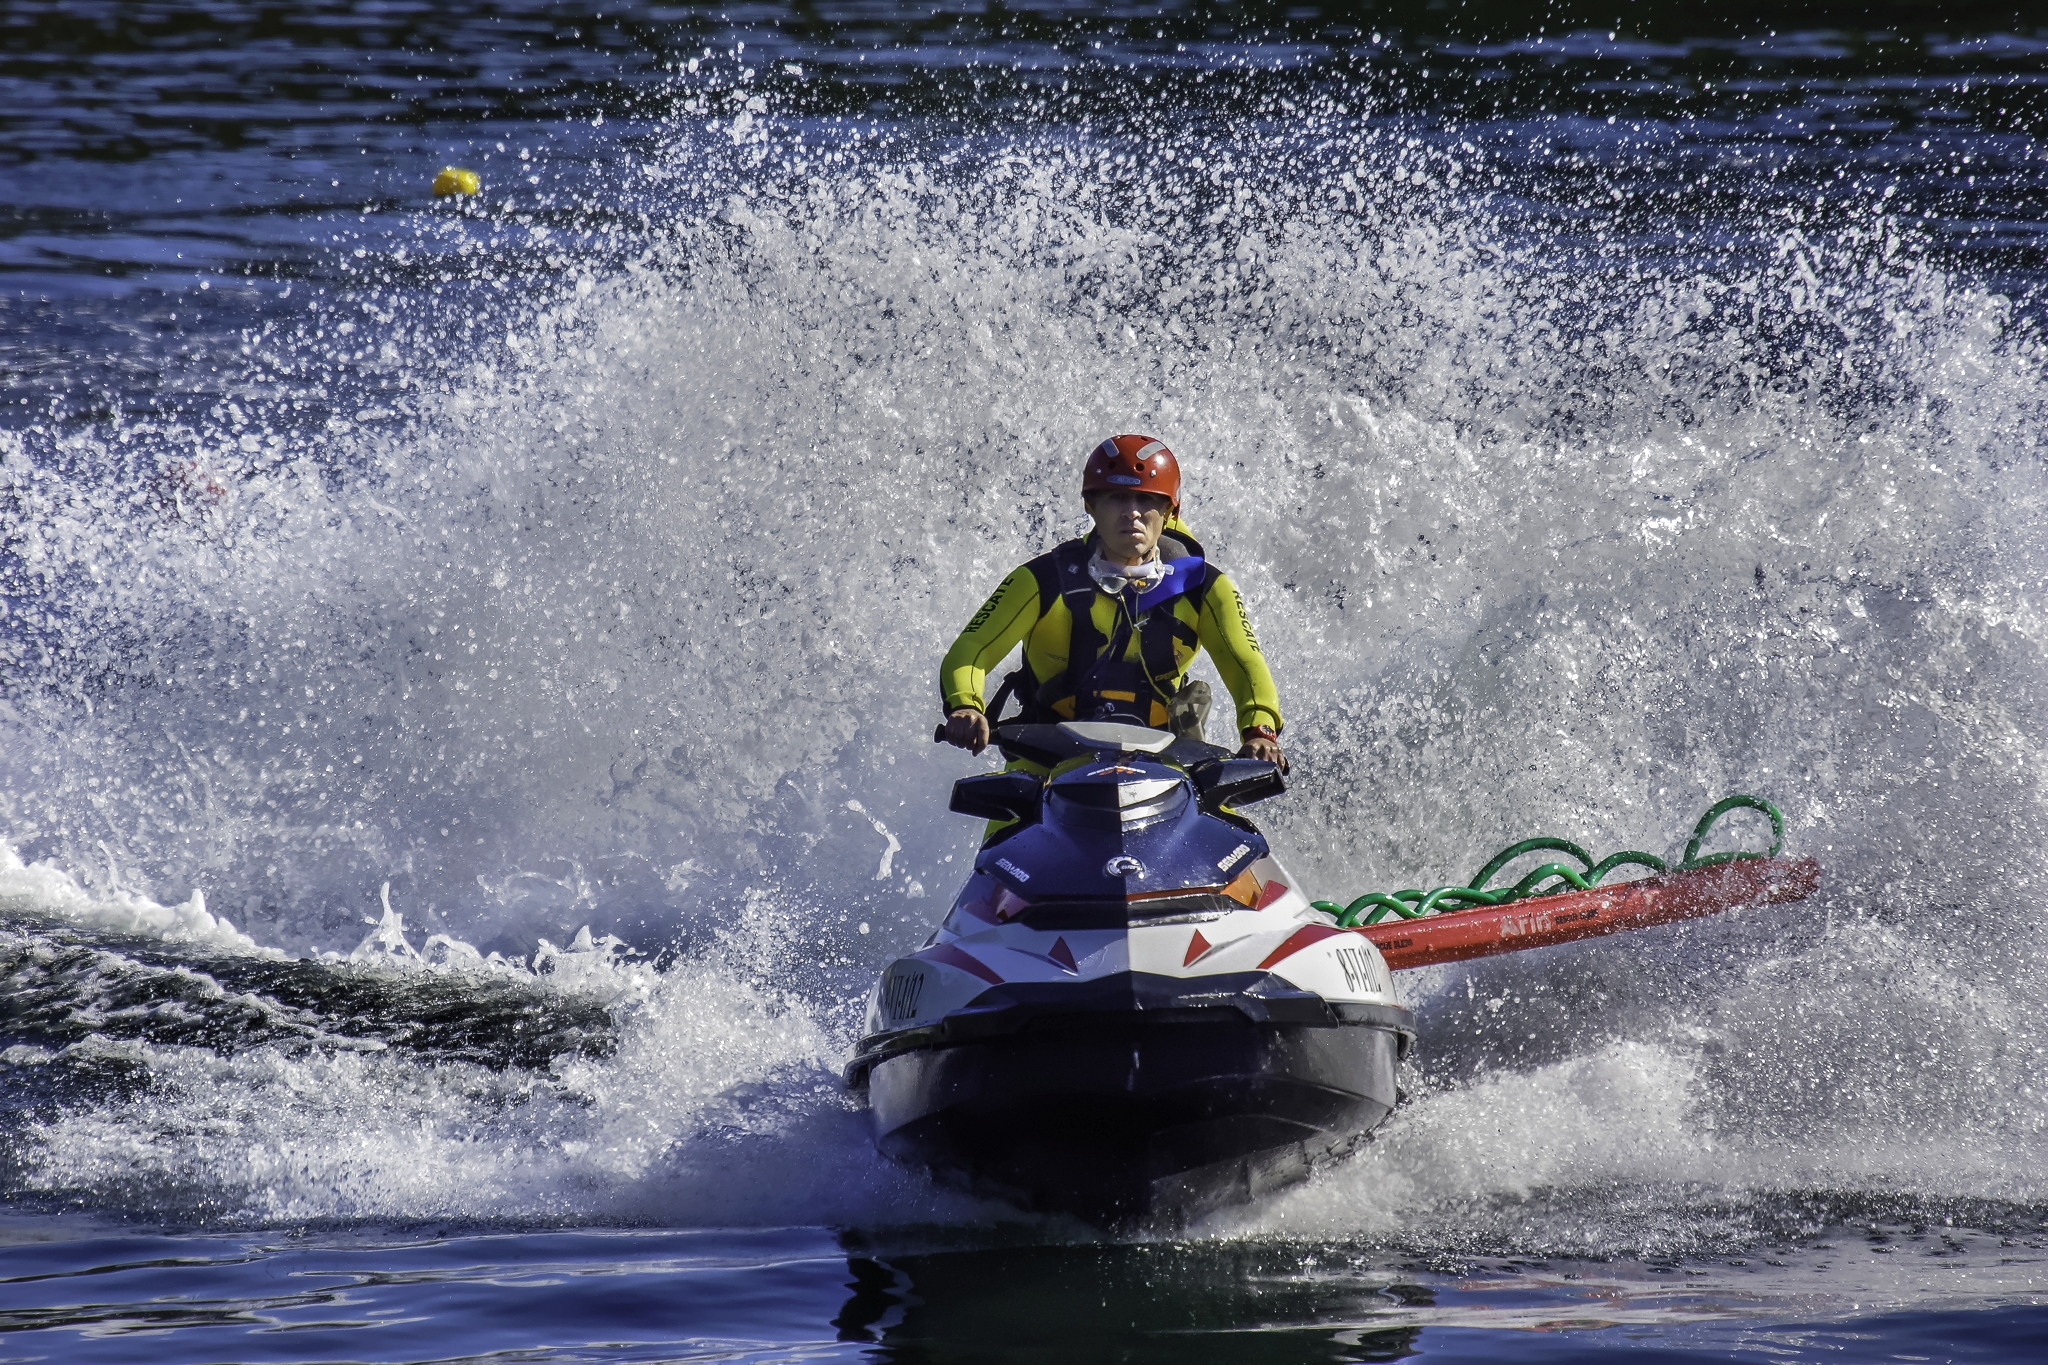
sea, boat, wave, photo, recreation, vehicle, extreme sport, sports, boating, kayaking, watercraft, a77, motorsport, g, ggl1, gaby1, xovesphoto, varios, some, sonya77, sony16105mm, canoeing, gabrielcoru a, water sport, motodeagua, jet ski, outdoor recreation, powerboating, personal water craft, f1 powerboat racing